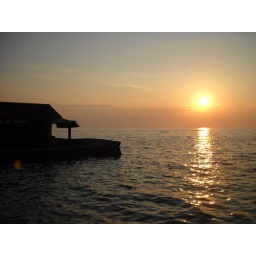
house over the water